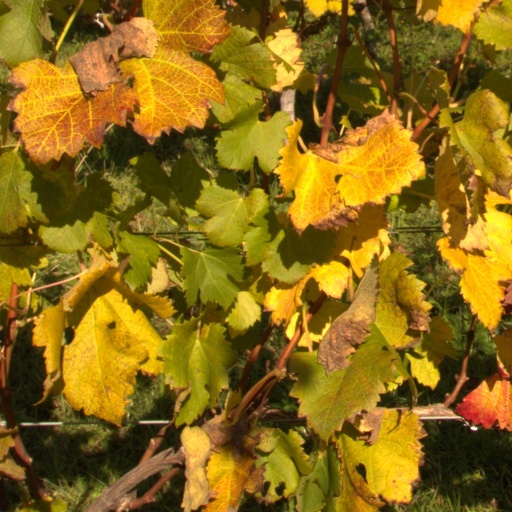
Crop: grape